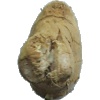
Label: ginger_root